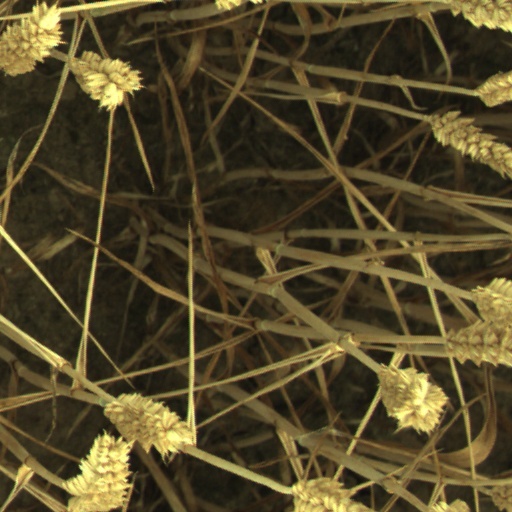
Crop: wheat